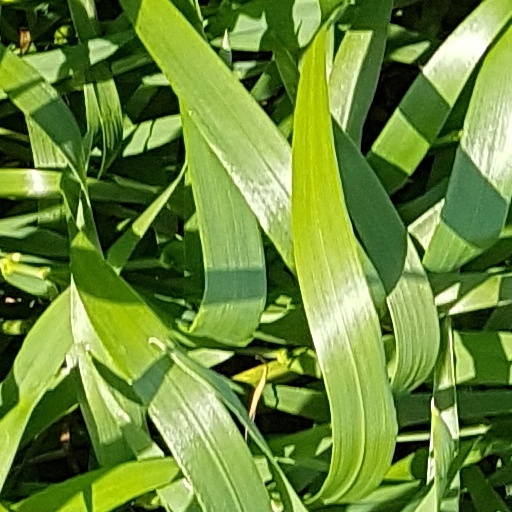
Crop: wheat